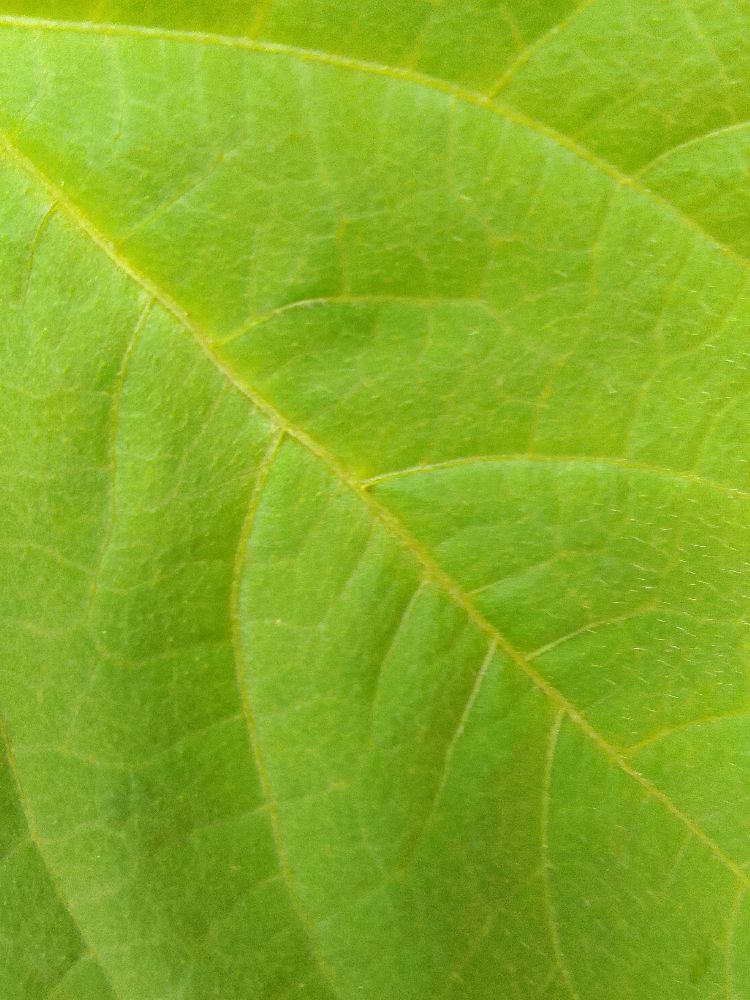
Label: healthy